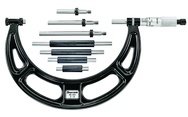
224ARLZ MIC
Item #: MV7050772 Manufacturer: Starrett Mfg #: 50772 Technical Specifications: •Brand Name: Starrett •Model Number: 224ARLZ •Thimble Type: Ratchet Description: Shipping Info: •Actual Weight - 4.5000
Brand: ET02
Category: Hardware > Tools > Measuring Tools & Sensors > Micrometers